Economy of Germany

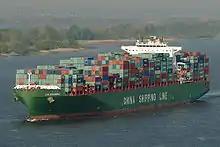
, Germany is the third-largest exporter and third-largest importer in the world, producing the second-largest trade surplus after China.

By the early 1950s, the Soviet Union had seized reparations in the form of agricultural and industrial products and demanded further heavy reparation payments. Silesia with the Upper Silesian Coal Basin, and Stettin, a prominent natural port, were lost to Poland.